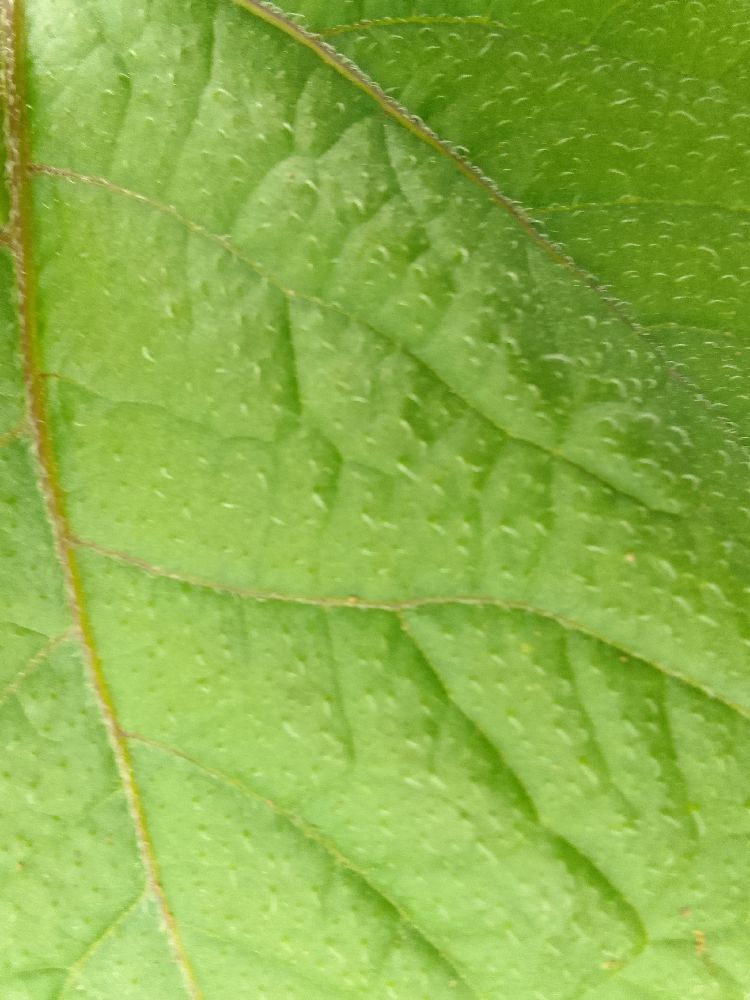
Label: Healthy